George W. Merrill

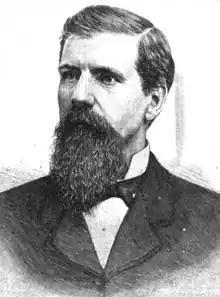
"Frank Leslie's Illustrated Newspaper", April 11, 1885

George W. Merrill (June 26, 1837 – January 10, 1914) was an American politician of the 19th century. He was born in Turner, Maine. He graduated from Bowdoin College in 1859 before studying law. He was admitted to the bar in Indiana in 1861. During the American Civil War, he joined the 16th Indiana Infantry Regiment.